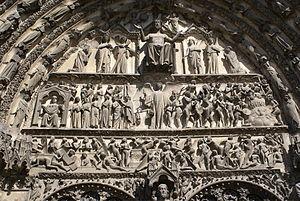
Cathédrale de Bourges. Portail du Jugement dernier.Français
La cathédrale Saint-Étienne de Bourges est une cathédrale catholique construite entre la fin du XIIᵉ et la fin du XIIIᵉ siècle. Dédiée à saint Étienne, premier martyr, elle est le siège de l'archidiocèse de Bourges.